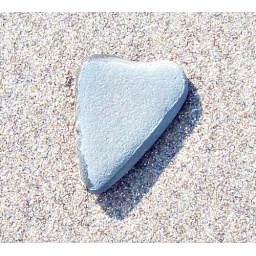
Found this heart shaped pebble nestled in the sand on the beach at Scarborough. Naturally my daughter took it home!!